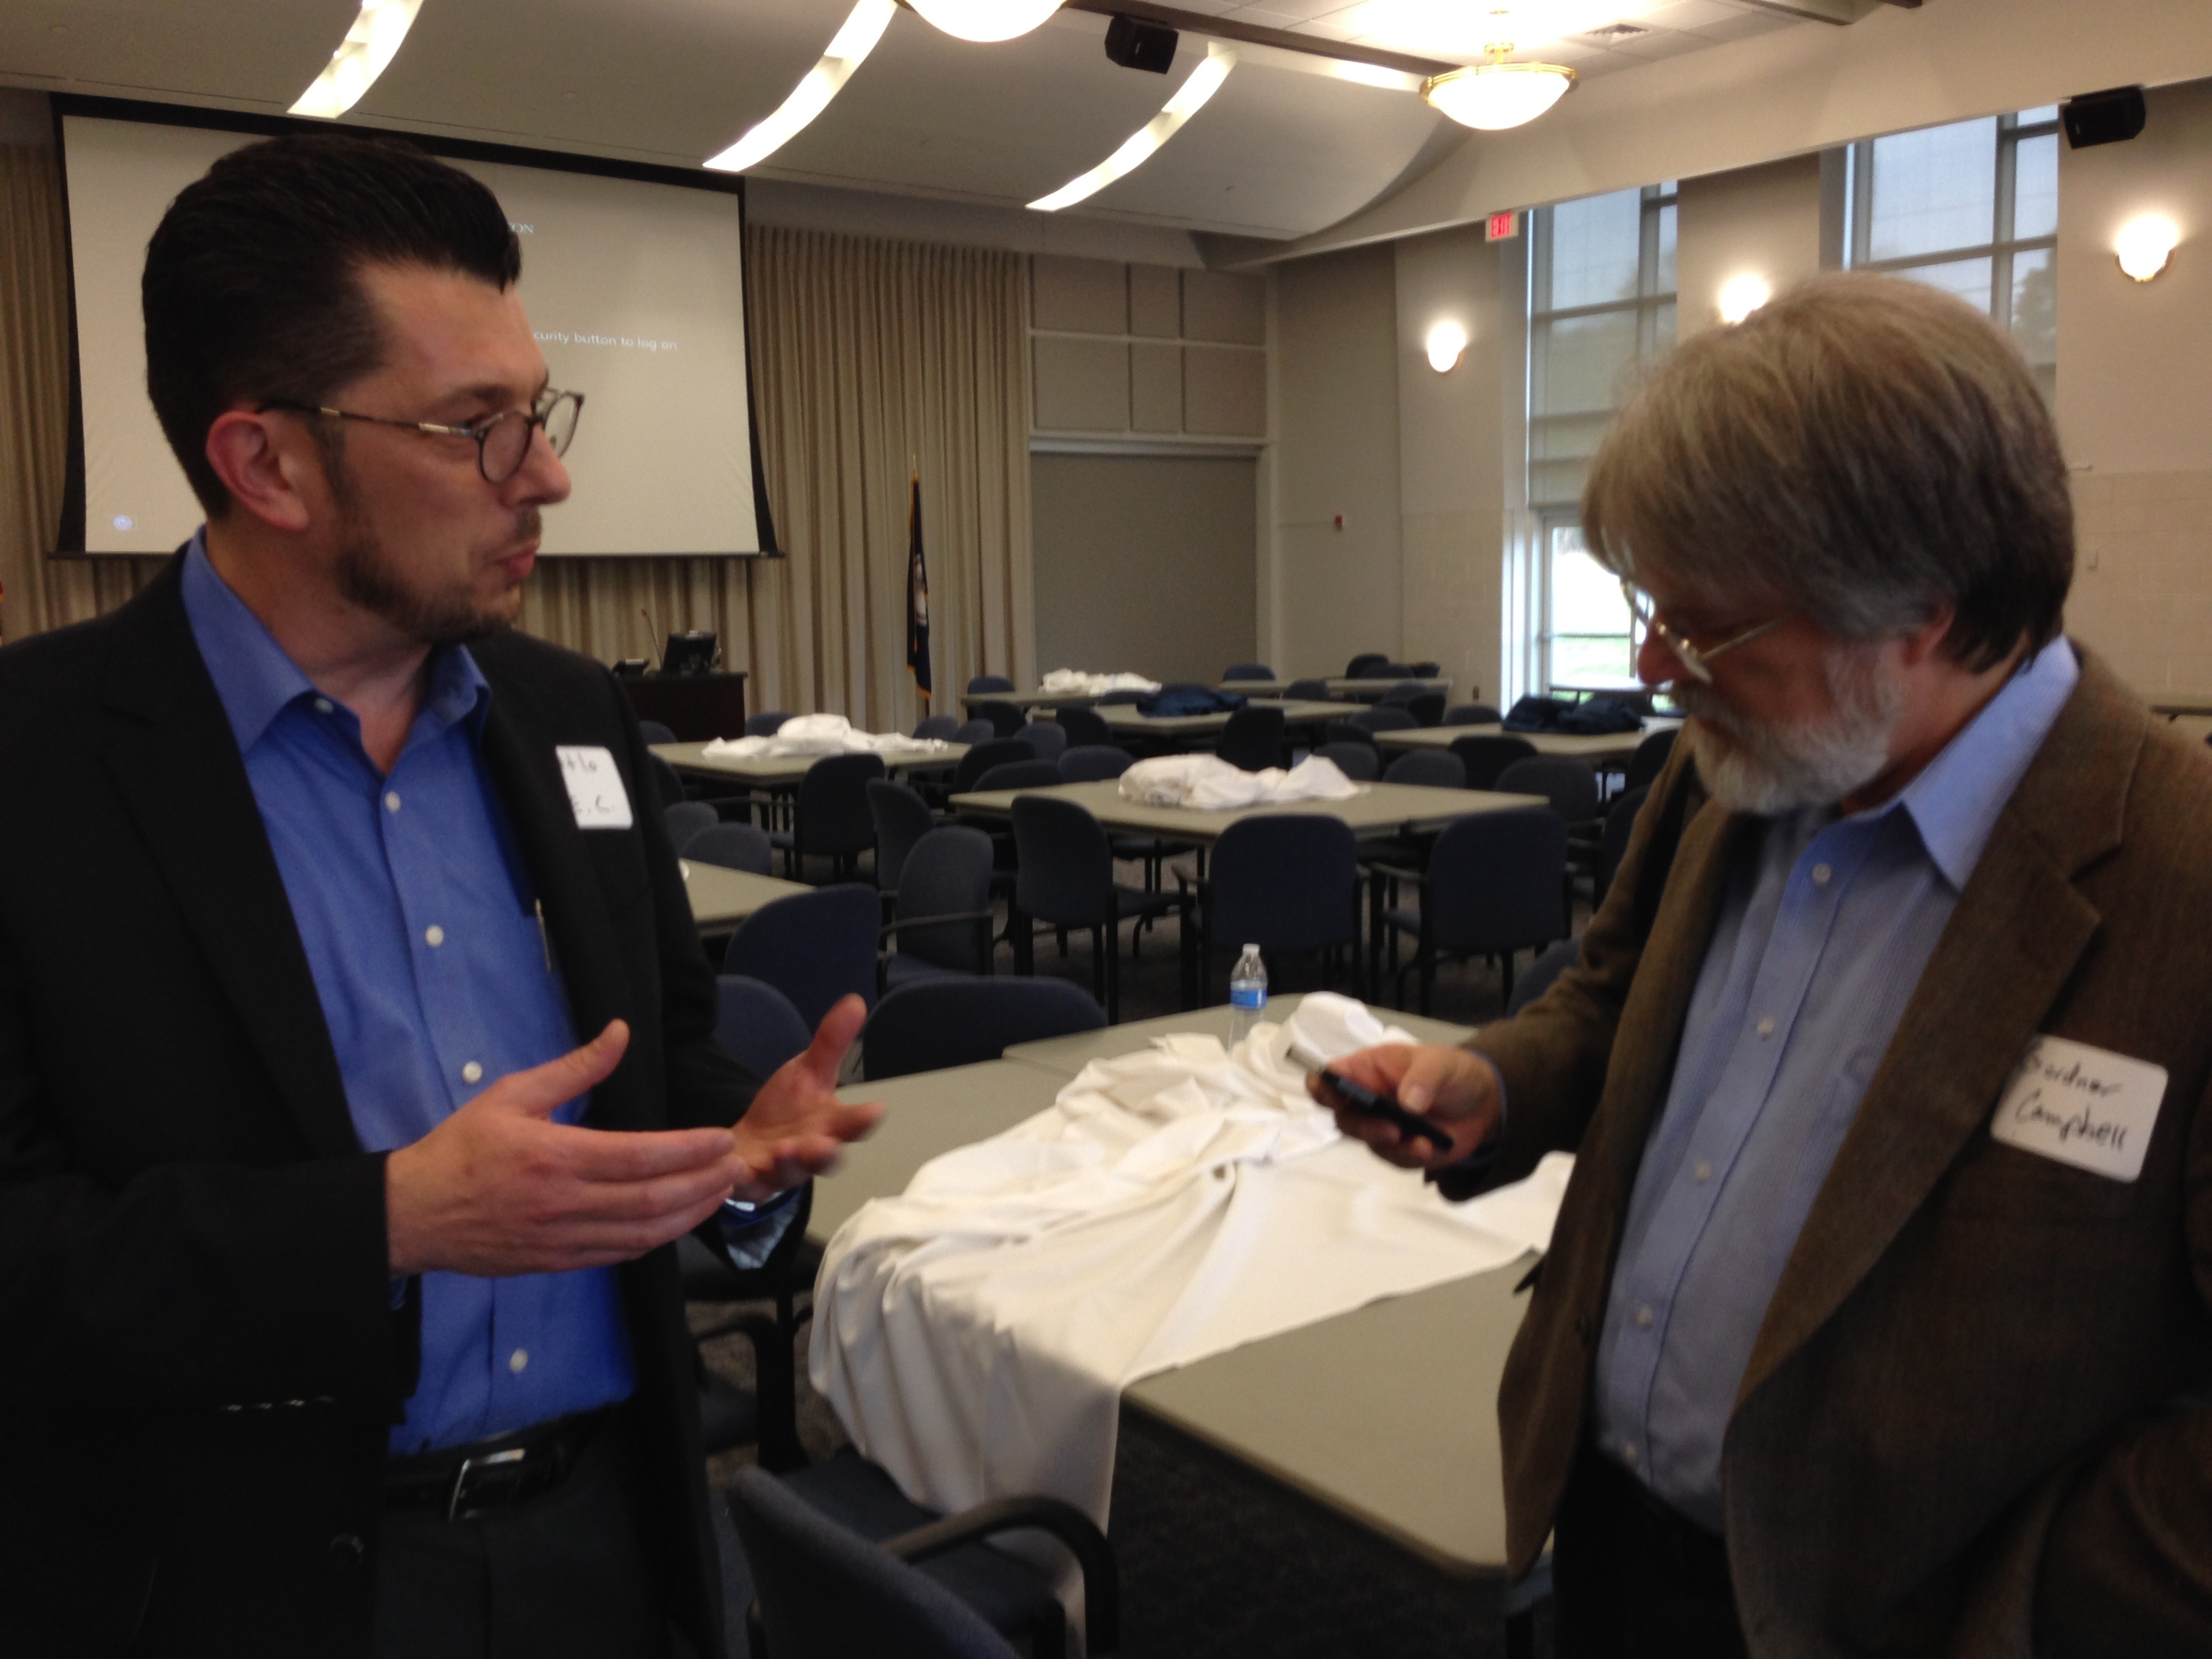
suit, meeting, communication, professional, business, profession, conversation, job, official, management, institution, entrepreneur, business executive, public relations